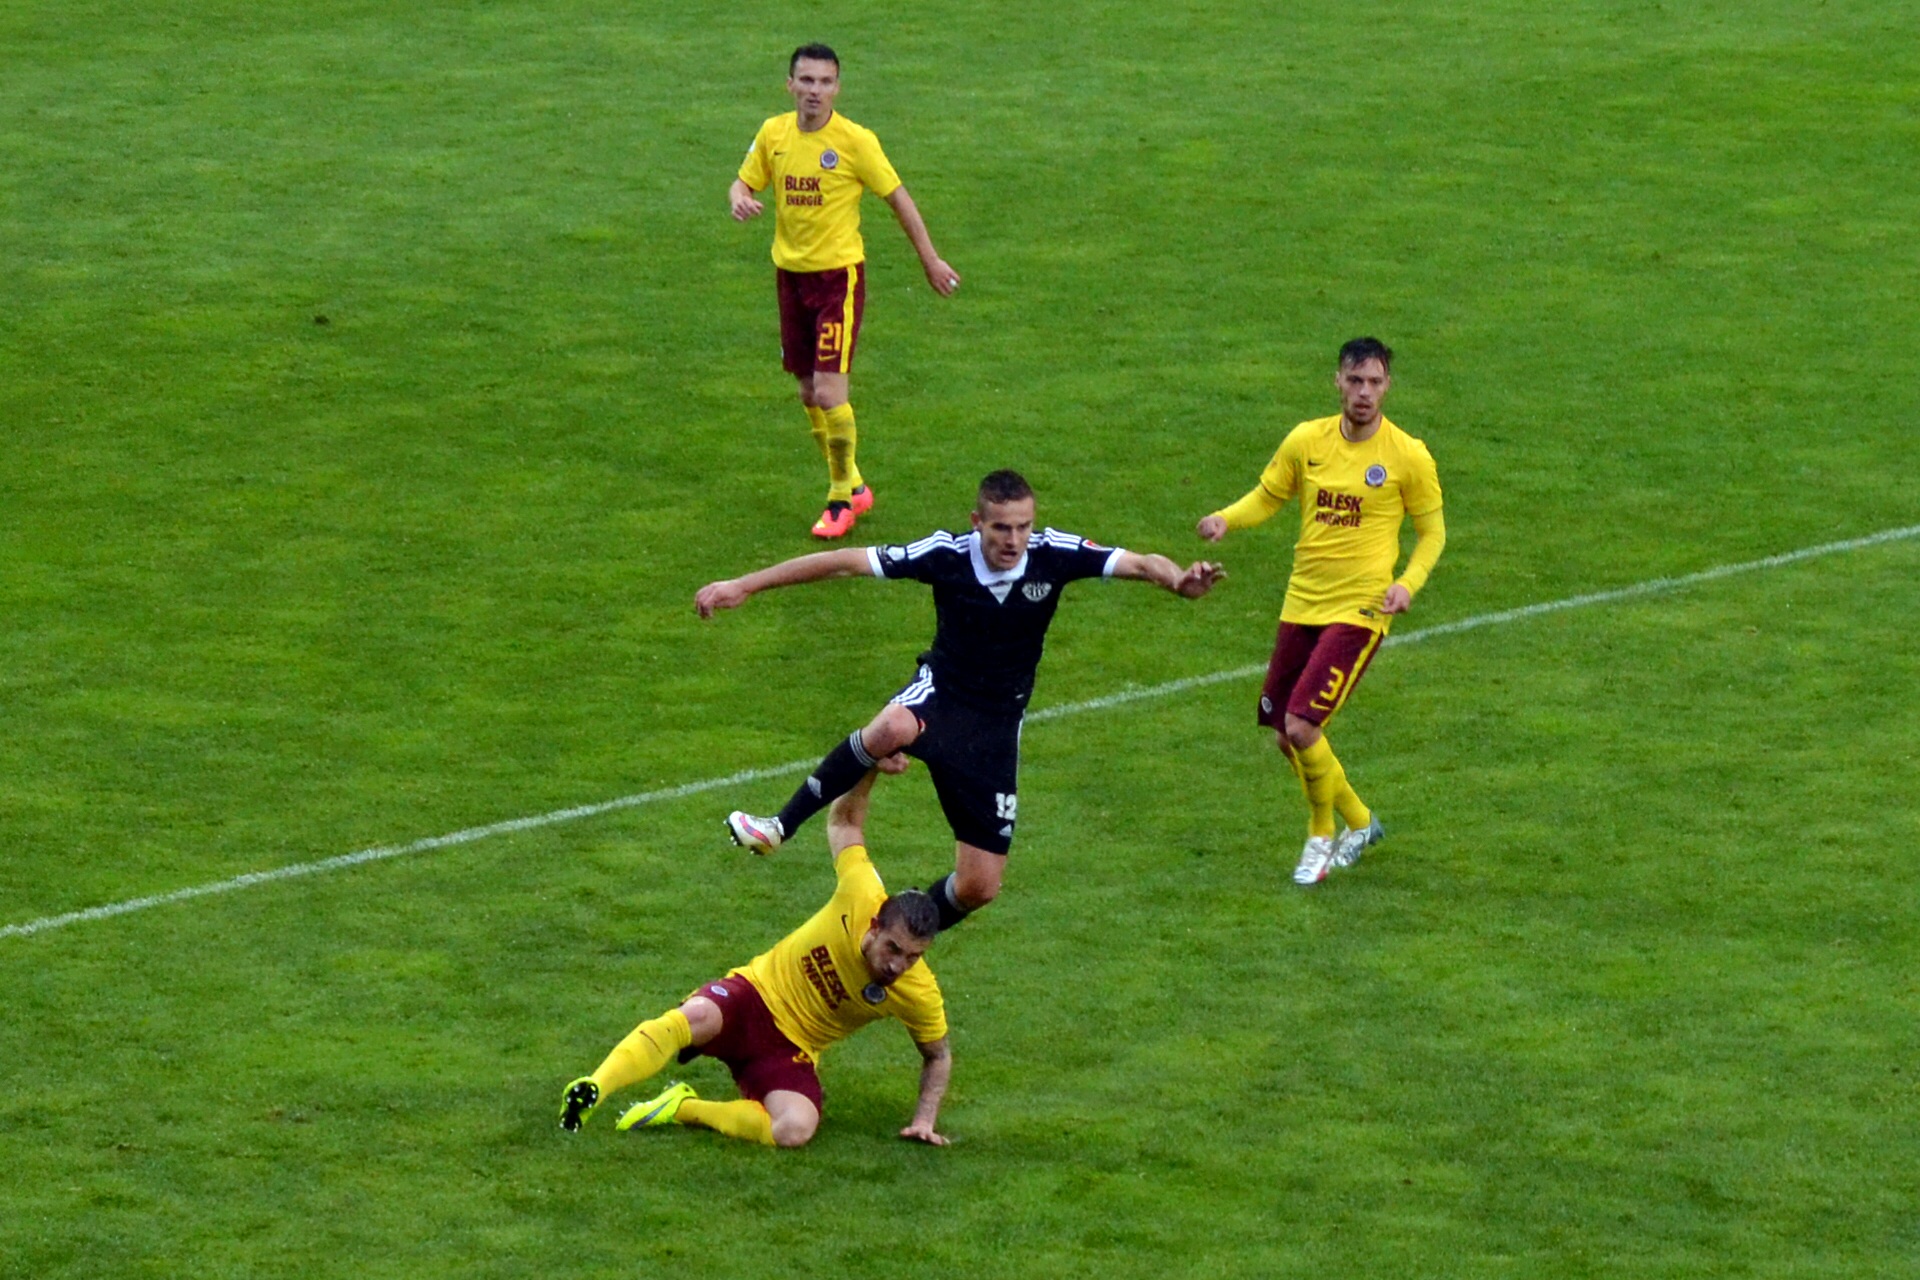
jump, soccer, football, player, sports, match, dynamo, kick, tackle, football player, sparta